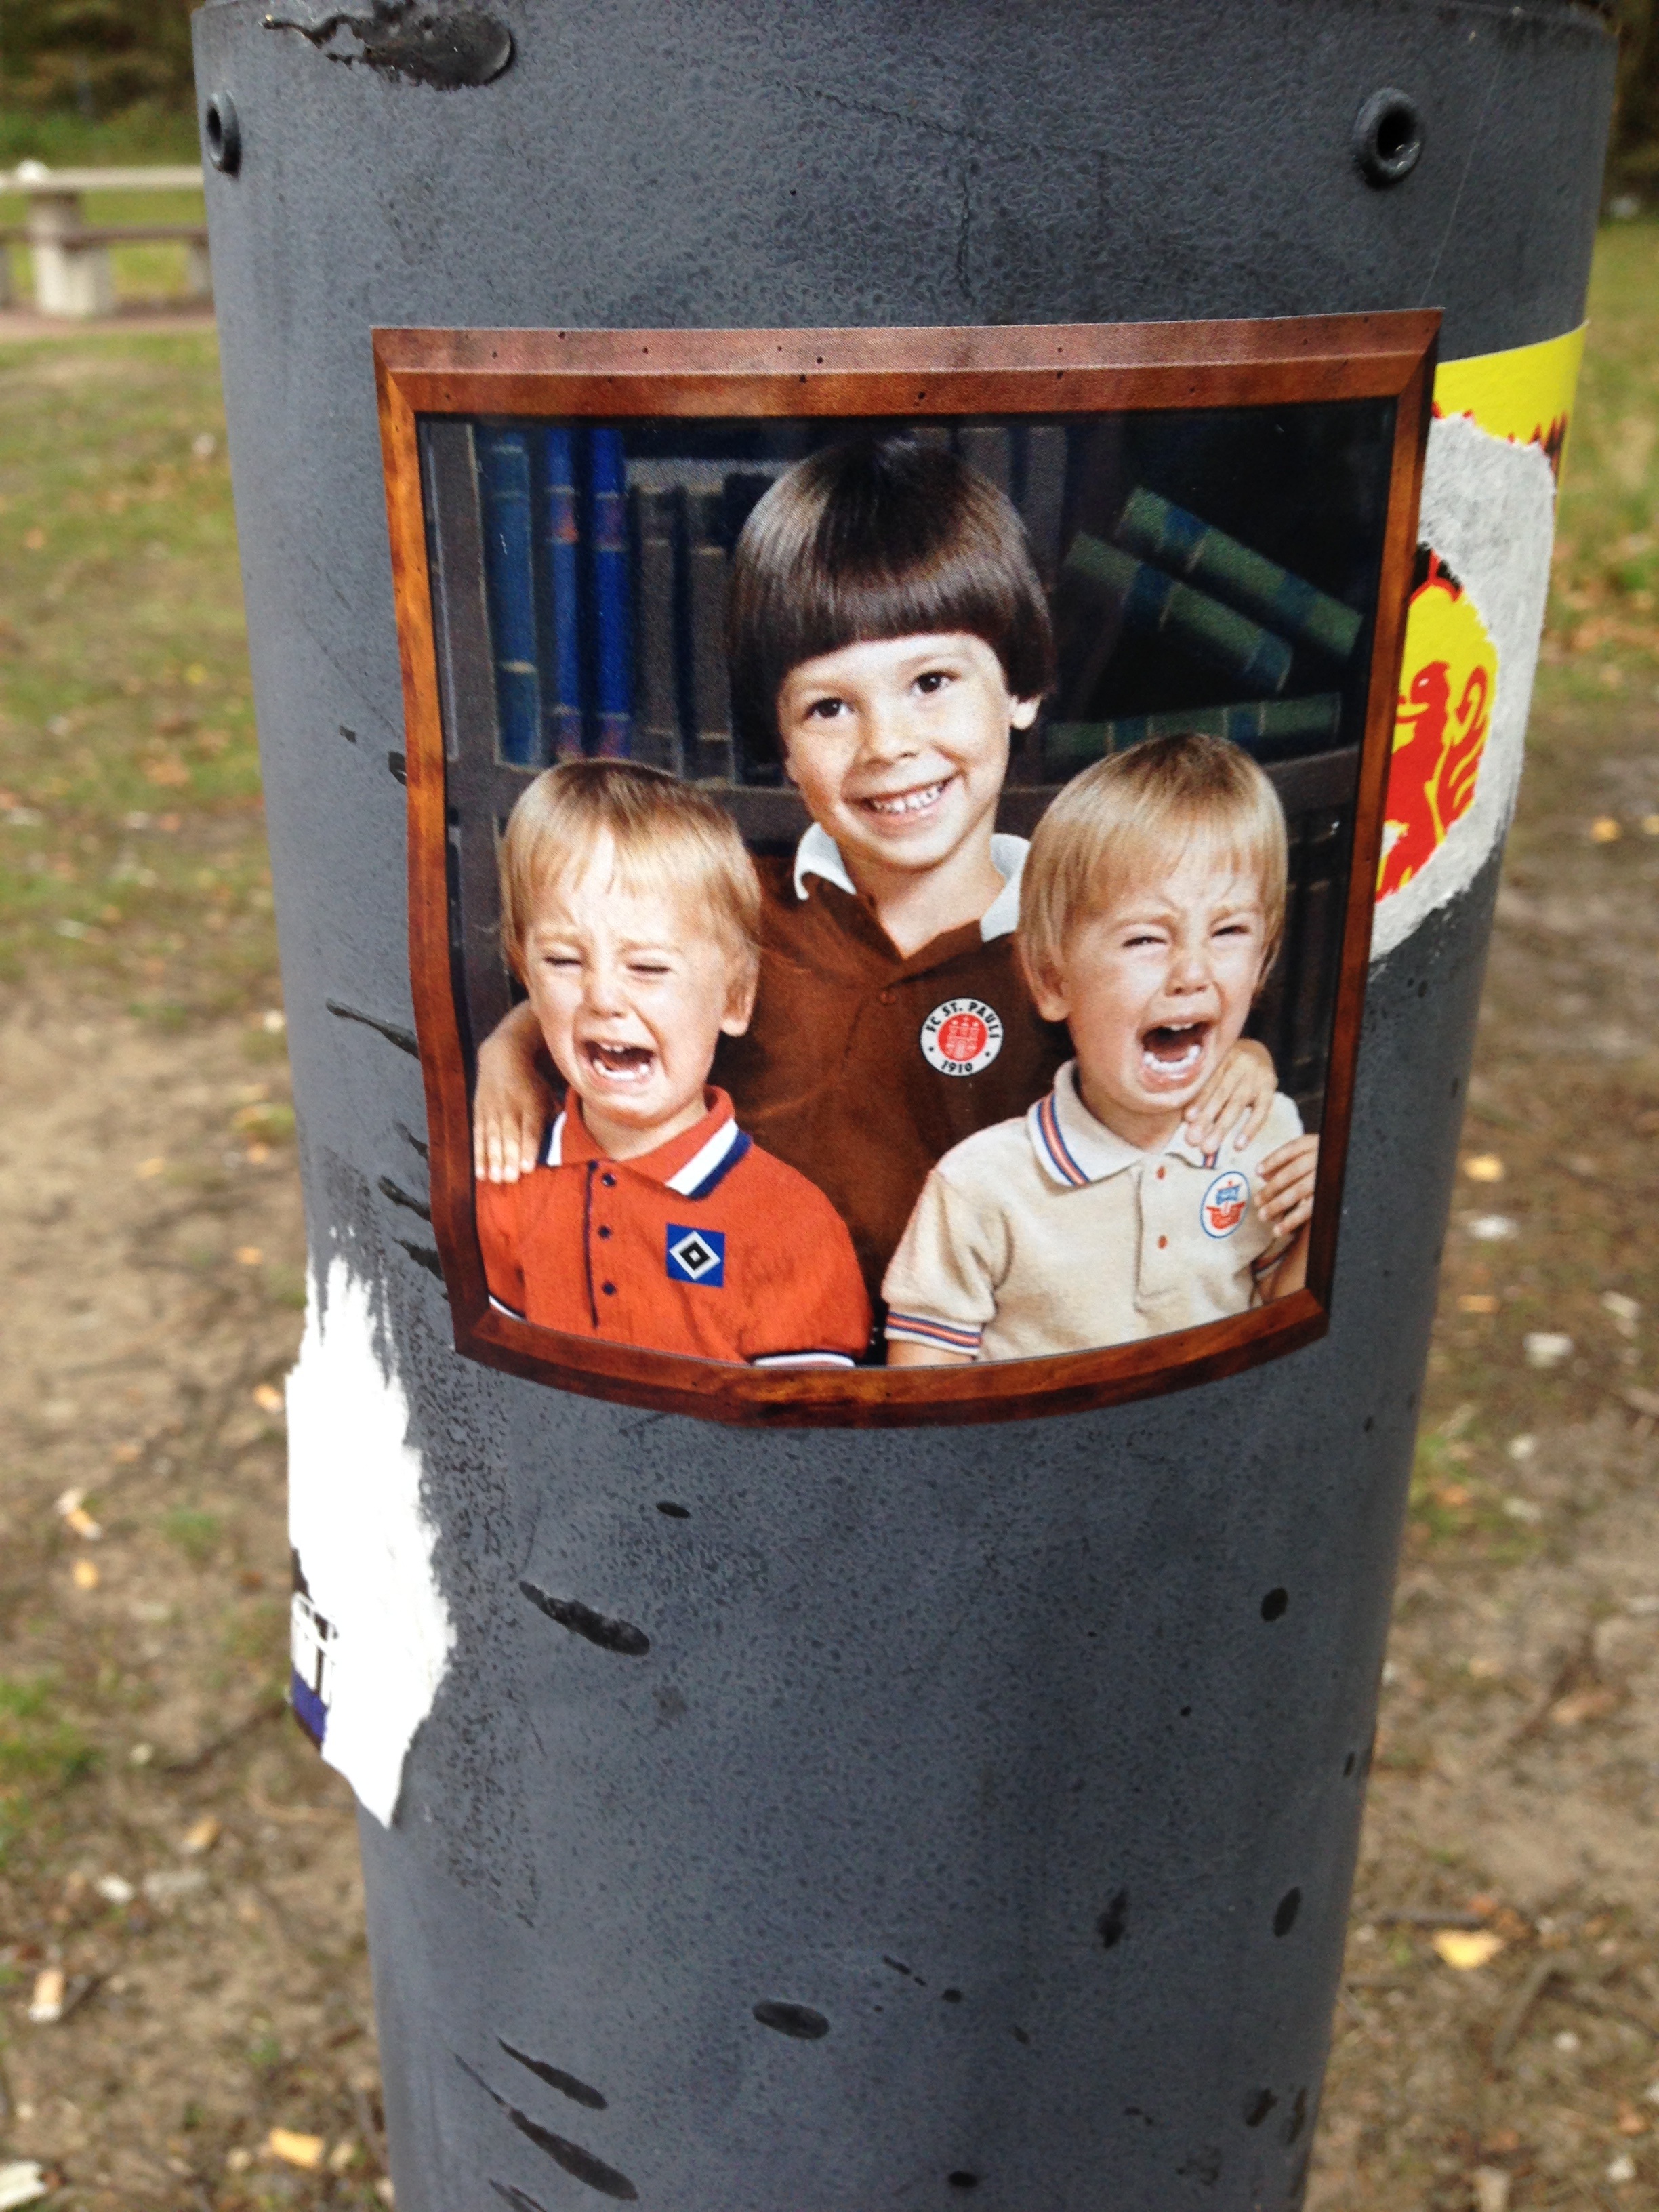
man, people, play, boy, photo, child, football, kids, toddler, boys, scream, brothers, unhappy